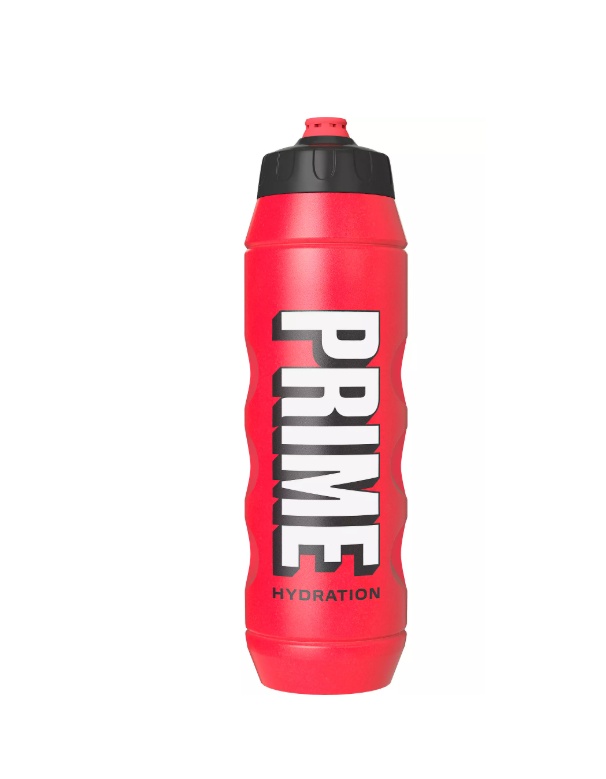
PRIME Hydration 320z Sports Bottle Red
PRIME
Brand: Mi tienda
Category: Sporting Goods > Outdoor Recreation > Hydration Systems